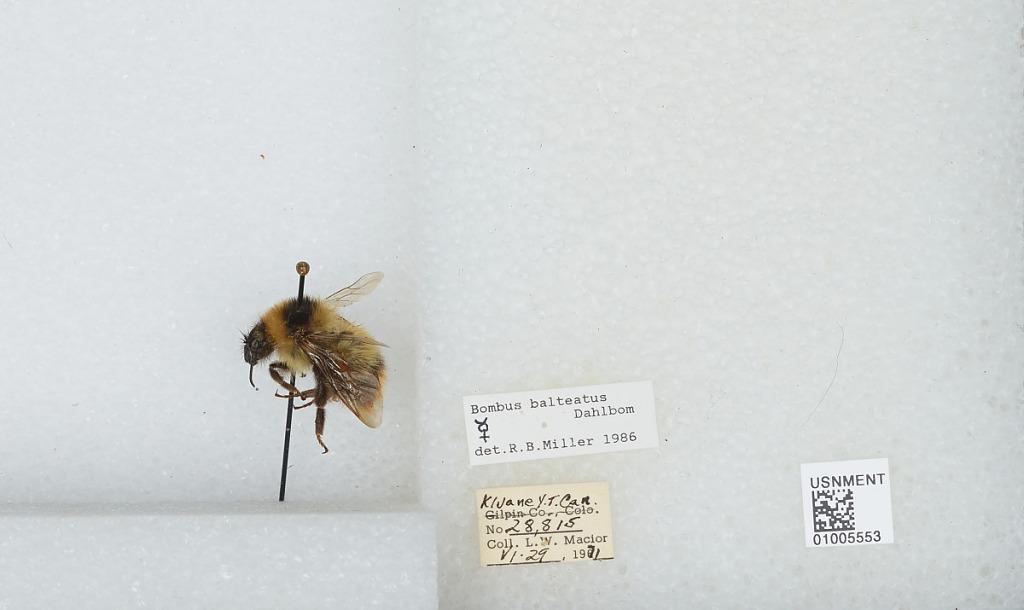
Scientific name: Bombus (Alpinobombus) balteatus Dahlbom
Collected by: L. Macior
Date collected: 1971-6-29
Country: Canada
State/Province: Yukon Territory
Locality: Kluane
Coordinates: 60.75, -139.5
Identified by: Miller, R. B.